Los Molares

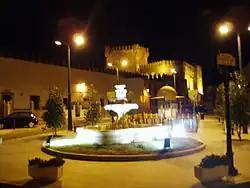
Los Molares at night

Los Molares is a city located in the province of Seville, Spain. According to the 2005 census (INE), the city has a population of 2,874 inhabitants.